Tilden Trust

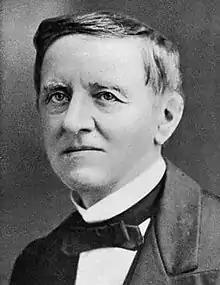
Samuel J. Tilden

The Tilden Trust was a fund established in the will of Samuel J. Tilden upon his death on August 4, 1886. The will, dated April 23, 1884, provided for the establishment of a 'Tilden Trust' to "establish and maintain a free library and reading room in the City of New York." The estate Tilden left was valued at almost $10 million, consisted of $200,000 invested in iron mines in both New York and Michigan; another $200,000 was invested in real estate. A further $1 million was left to Tilden's relatives, and a total of $110,000 was dedicated to providing municipal services to New Lebanon, New York, and Yonkers, New York. The remainder, a balance of about $5 million was left to the library.